Pasing Town Hall

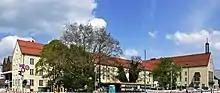
Pasing Town Hall, 2013

Pasing Town Hall is the former town hall of the municipality of Pasing, Bavaria, Germany, which was incorporated into Munich in 1938.